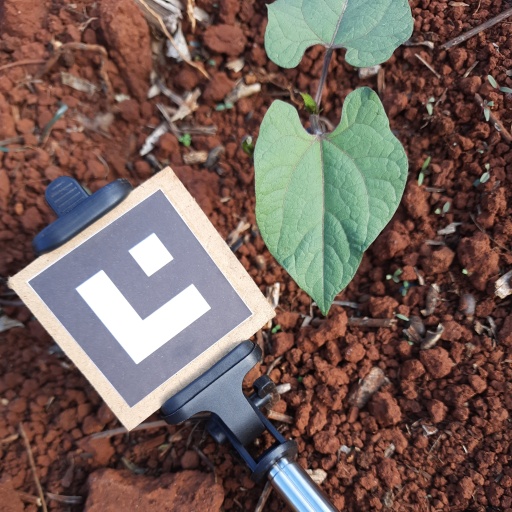
Observations: flat surface, no eating holes, under cloudy sky